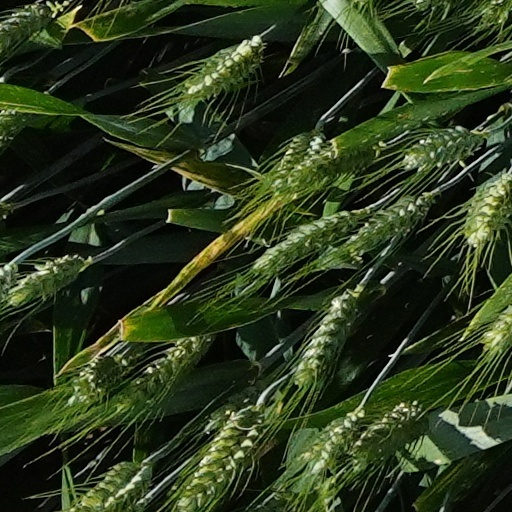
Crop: wheat